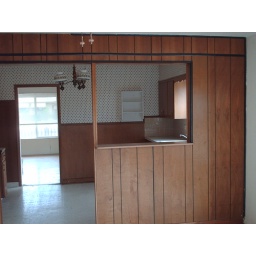
Open this area up, place a eating bar in place of this small window area